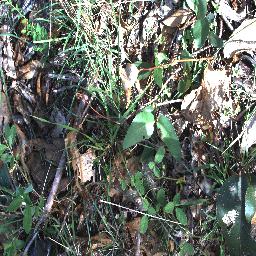
Label: negative